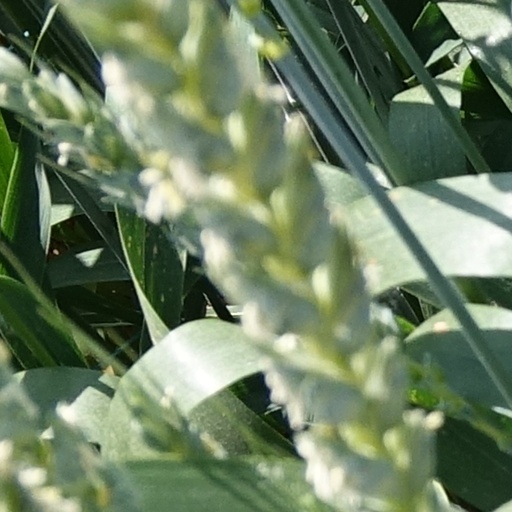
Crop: wheat